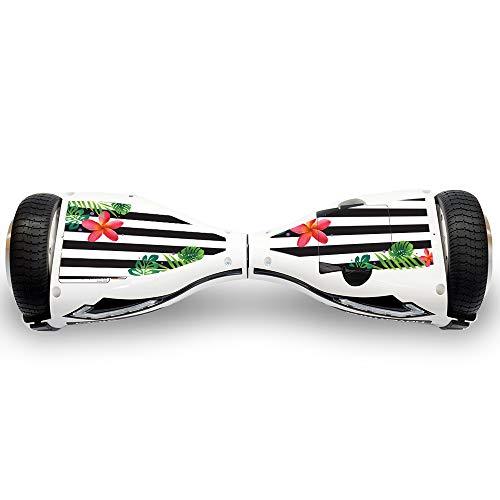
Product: MightySkins Skin Compatible with Razor Hovertrax 2.0 Hover Board Self-Balancing Smart Scooter wrap Cover Sticker Skins Tropical Stripes
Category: Sports & Outdoors | Outdoor Recreation | Skates, Skateboards & Scooters | Scooters & Equipment | Accessories
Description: Protect your Razor Hovertrax 2.0 Hover Board Self-Balancing Smart Scooter from dings and scratches.
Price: $9.86
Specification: ProductDimensions:9x0.1x6inches|ItemWeight:0.16ounces|ShippingWeight:1pounds|ASIN:B06XC8Z2D9|Itemmodelnumber:Hovertrax2.0HoverBoard